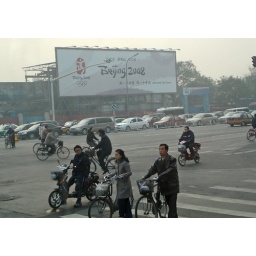
china tour beijing olympics sign over road bicycles